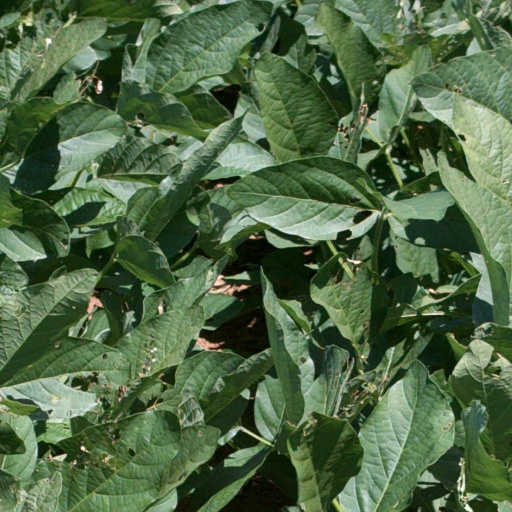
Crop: soybean